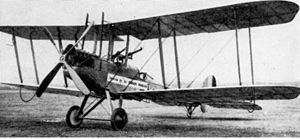
Luftskib L 45 / Silent Raid 19. oktober 1917 fra Tønder / Bombning af London
På hjemturen opdagedes L 45 af et B.E.2c-jagerfly, men undslap ved at dreje sydover og gå op i ekstrem højde
Luftskib L 45 var en R-klasse super-zeppeliner, som blev bygget af Luftschiffbau Zeppelin i Berlin-Staaken til den tyske Kaiserliche Marine. Luftskibet fløj første gang 2. april 1917 og stationeredes i Ahlhorn sydvest for Bremen under ledelse af kommandant Waldemar Kölle. Han flyttede den 5. juni 1917 luftskibet til Tønder og deltog 19. oktober 1917 i det berømte Silent Raid, hvor L 45 bombarderede Piccadilly Circus i London. Dagen efter nødlandede L 45 i Sydøstfrankrig og sattes i brand inden besætningen blev taget som krigsfanger.